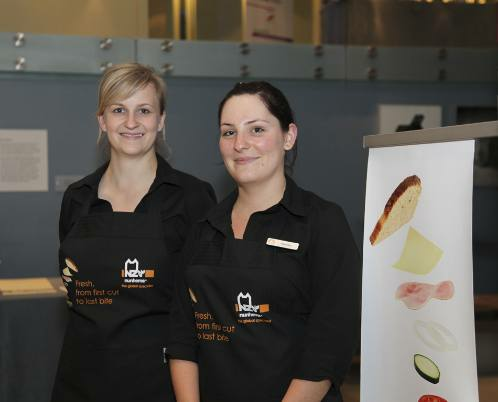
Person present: Yes